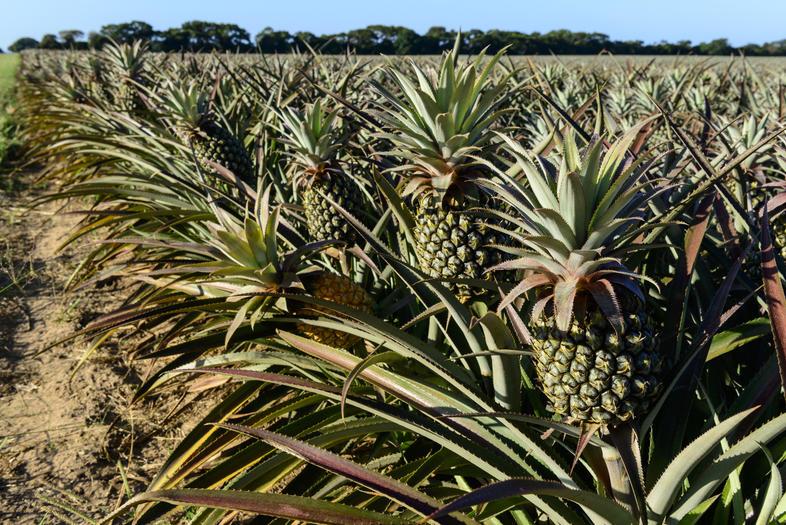
Eneo la shamba lenye mkusanyiko wa mazao ya biashara aina ya mananasi yaliyoota na kuchipua kwa rangi ya kijani kibichi ikiashiria kuwa ni eneo la shamba linalotumika kwa ajili ya kilimo cha viwanda.